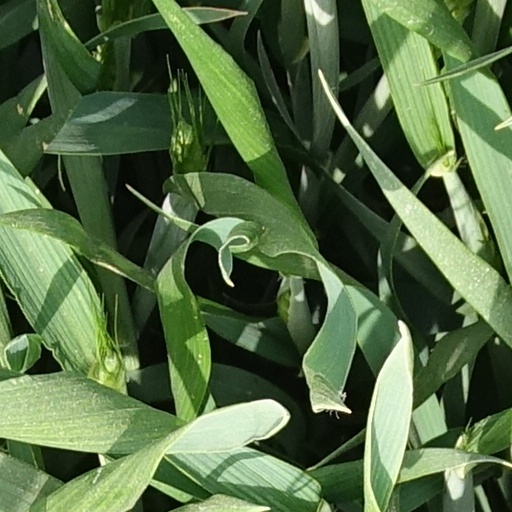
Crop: wheat